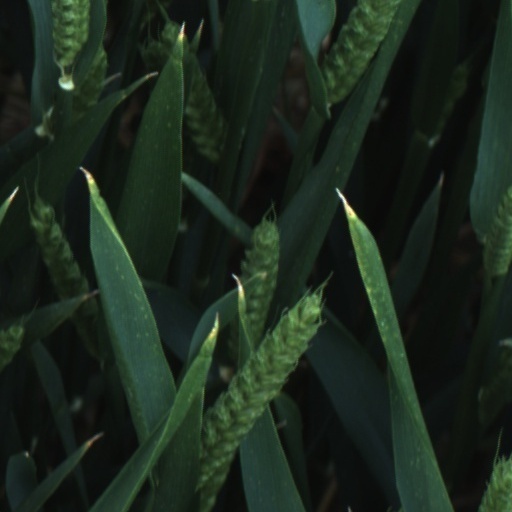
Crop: wheat